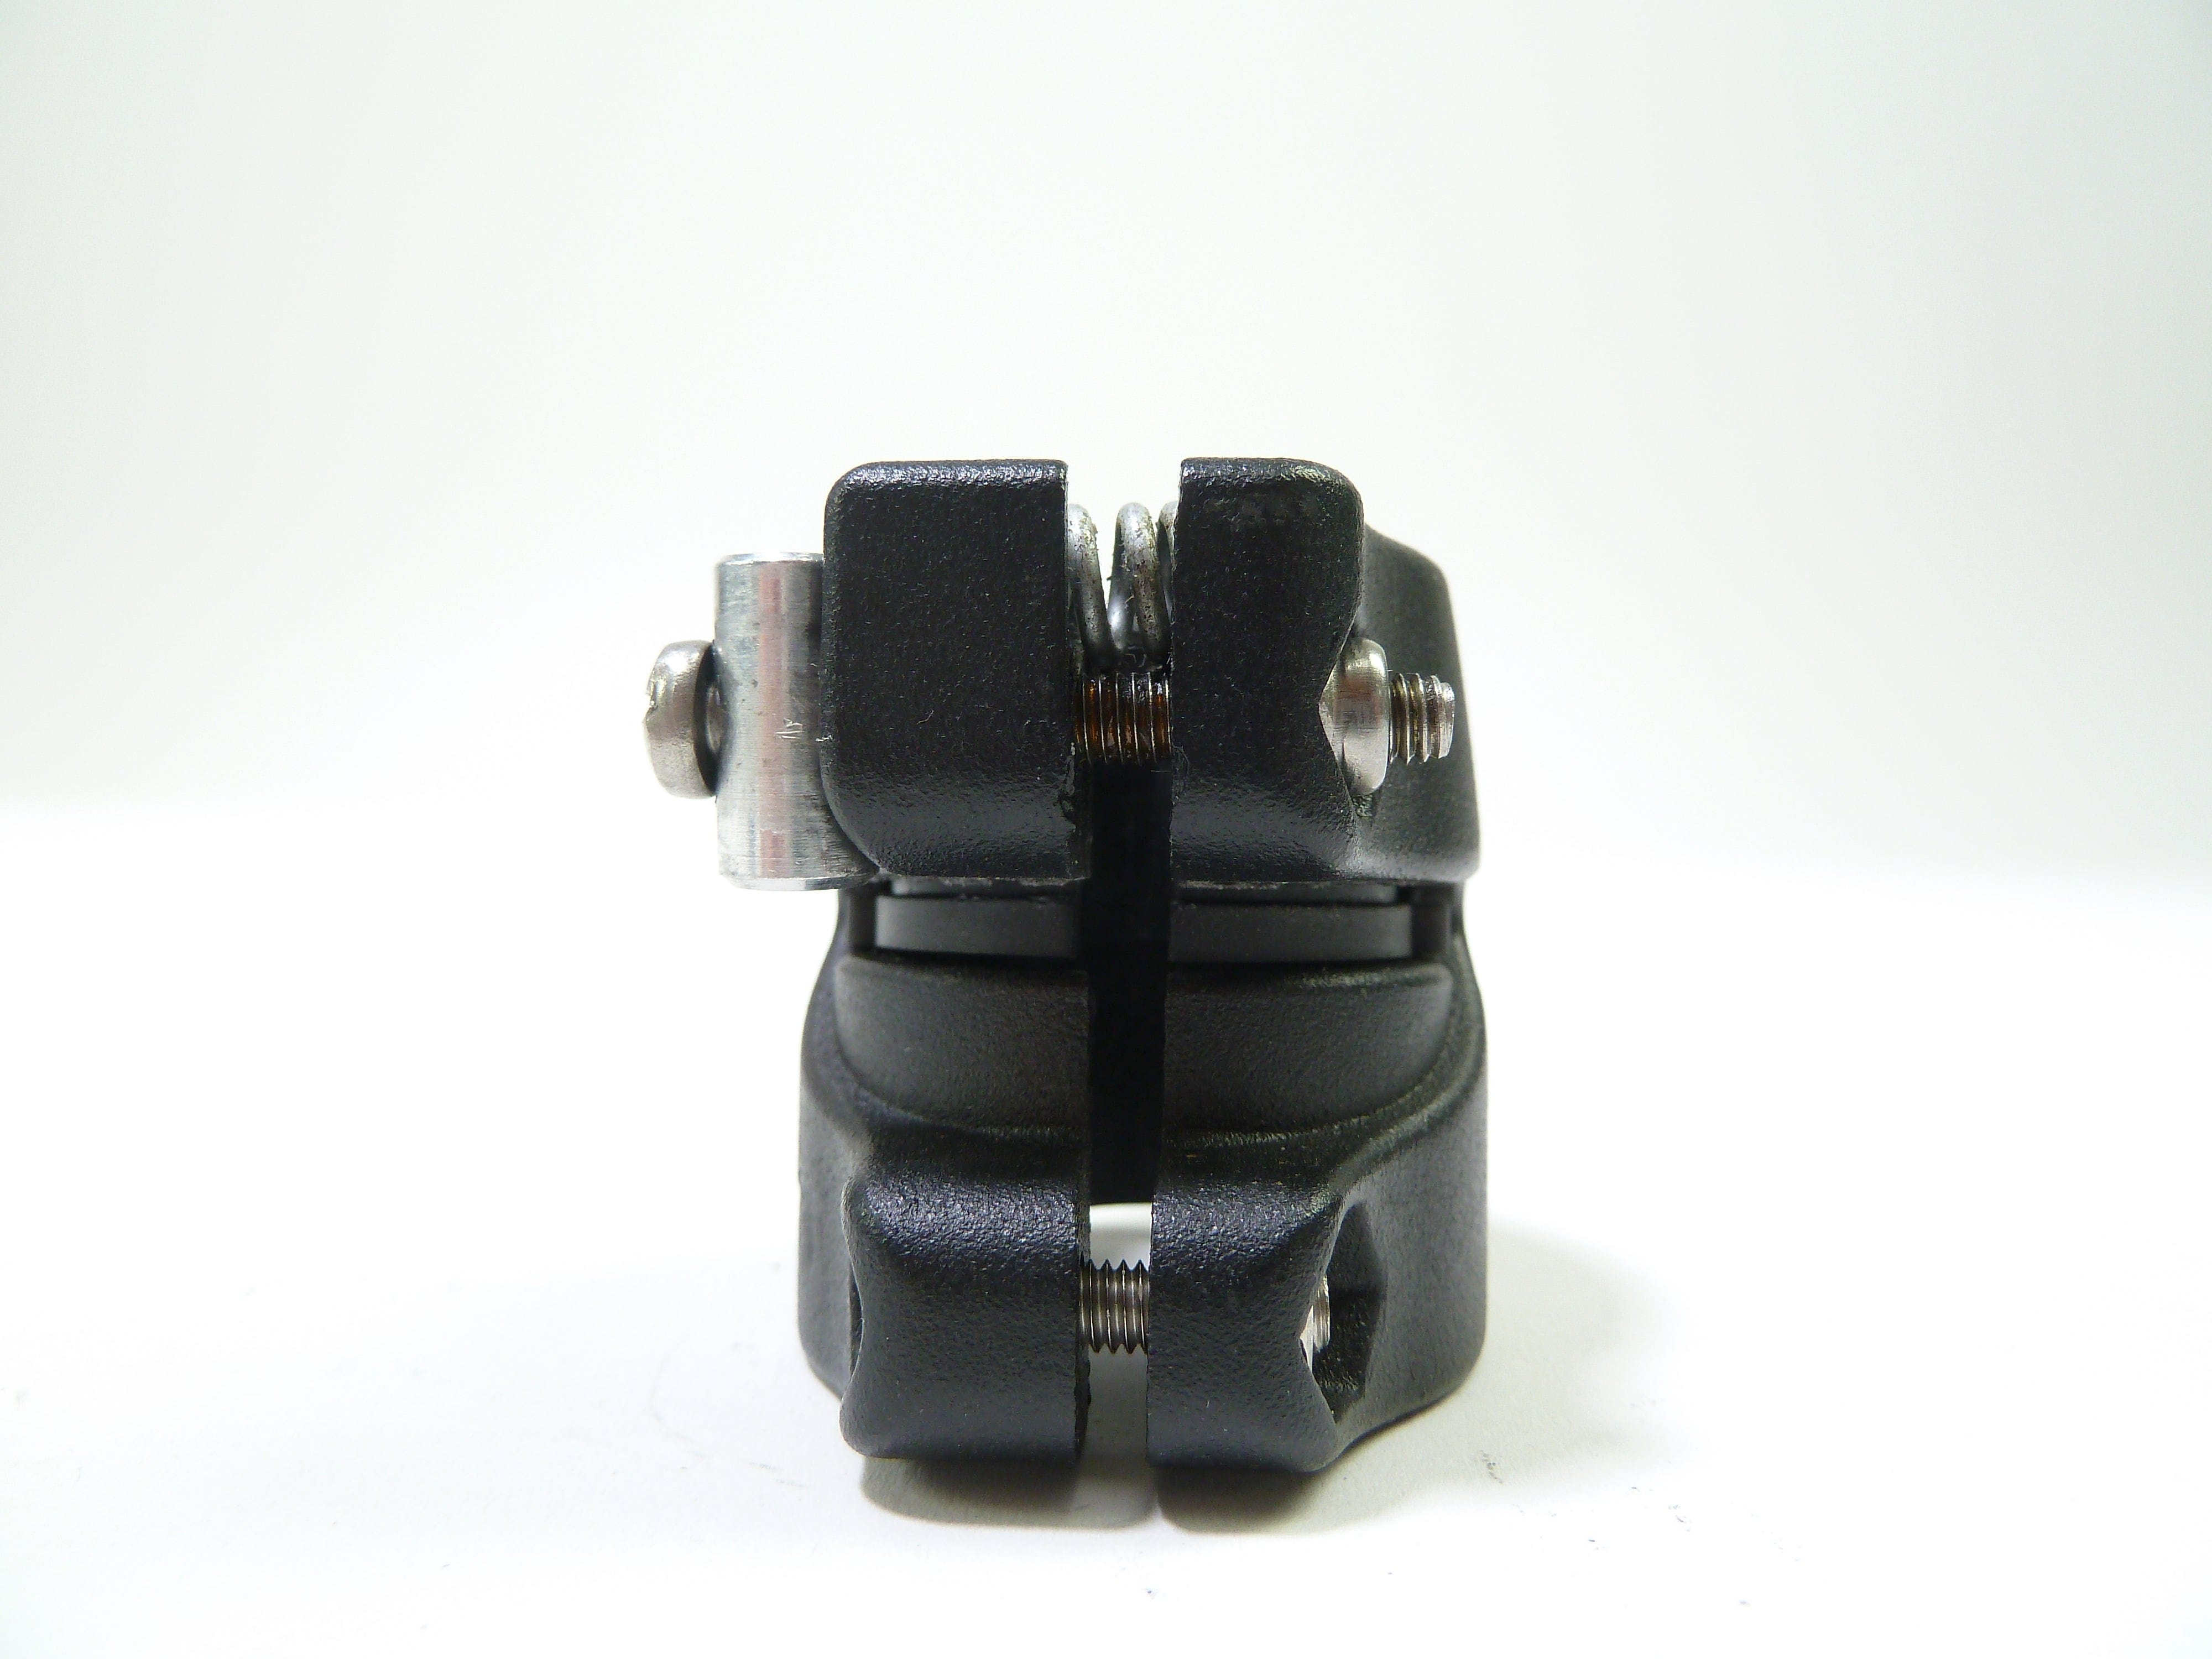
Manfrotto Guide Collar R440, 12
This is a Manfrotto Guide Collar R440, 12 This guide will help repair a tripod leg. Cosmetically it is in great shape! WE SHIP IN 1 BUSINESS DAY and we package professionally and will combine to save on shipping costs. We are also interested in BUYING your photographic equipment as well. We are Camera Exchange in Waterford Michigan. 021422MFG
Brand: Manfrotto
Category: Cameras & Optics > Camera & Optic Accessories > Tripod & Monopod Accessories